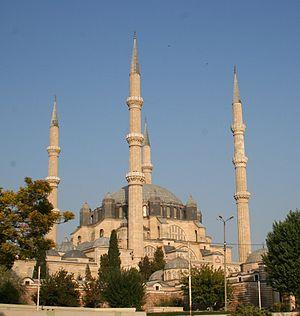
La Mosquée Selmiye
Edirne est la préfecture de la province turque du même nom, limitrophe de la Bulgarie et de la Grèce. La ville compte environ 143 000 habitants. Elle est traversée par la Maritsa, l'Hèbre des Anciens. Ses habitants sont les « Adrianopolitains ».